202nd Rifle Division (Soviet Union)

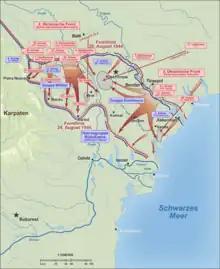
Second Jassy-Kishinev Offensive. Note position of 27th Army.

By the beginning of July the 202nd had returned to 35th Guards Corps. In the plan for the offensive the 27th and 52nd Armies were to provide the shock group for 2nd Ukrainian Front and the 35th Guards and 104th Rifle Corps were in 27th Army's first echelon. The 35th Guards Corps deployed the 3rd Guards Airborne and 180th Divisions in its first echelon on a 4 km-wide attack front while the 202nd defended independently along the Army's right flank. It had been reinforced with an antitank artillery regiment and, after expanding its frontage overnight on August 17/18 to allow the adjacent 206th Division of 104th Corps to concentrate, had roughly 11 guns or mortars of 76mm or larger calibre per kilometre of its front. 27th Army was deployed along its previous lines, northeast of Târgu Frumos.